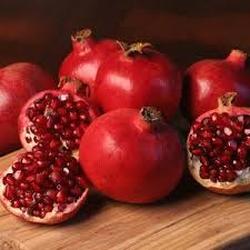
Label: Pomegranate